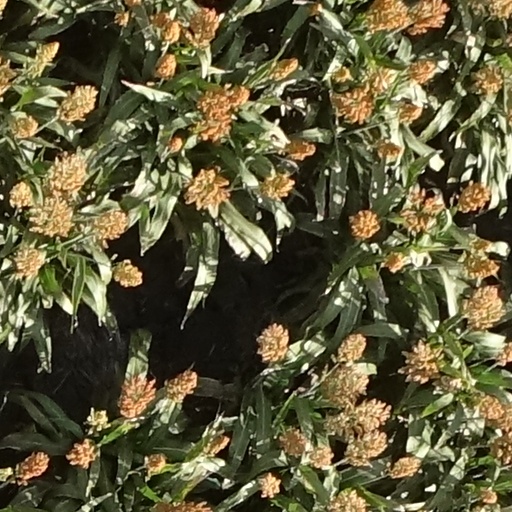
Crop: sorghum